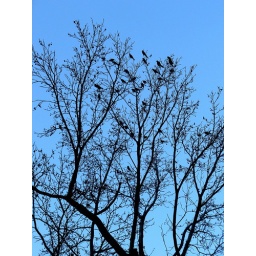
birds in a tree